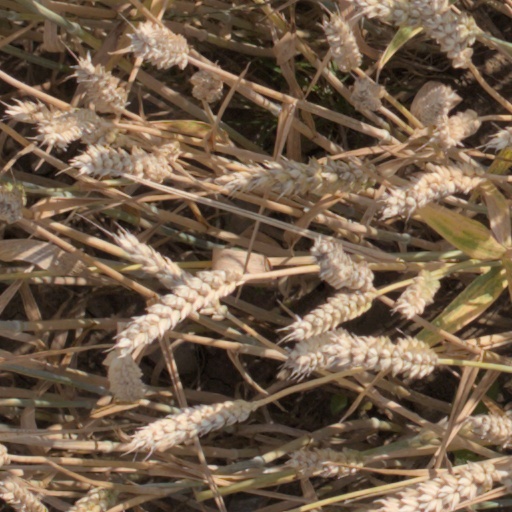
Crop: wheat